Lignerolles Airfield

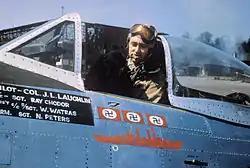
Colonel J.L. Laughlin, of the 362nd Fighter Group, smokes a cigar with his dog mascot "Prince" inside the cockpit of his P-47D serial 44-33287 "Five By Five" (coded B8-A)

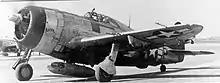
A two-seat P-47 Thunderbolt nicknamed "Astra" of the 365th Fighter Group.

Lignerolles Airfield is an abandoned World War II military airfield near the commune of Lignerolles in the Normandy region of northern France.